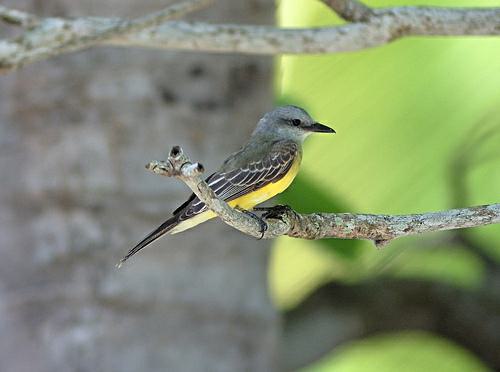
A photo of a tropical kingbird